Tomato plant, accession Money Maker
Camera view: tilt-top (135 deg); turntable rotation: 270 degrees
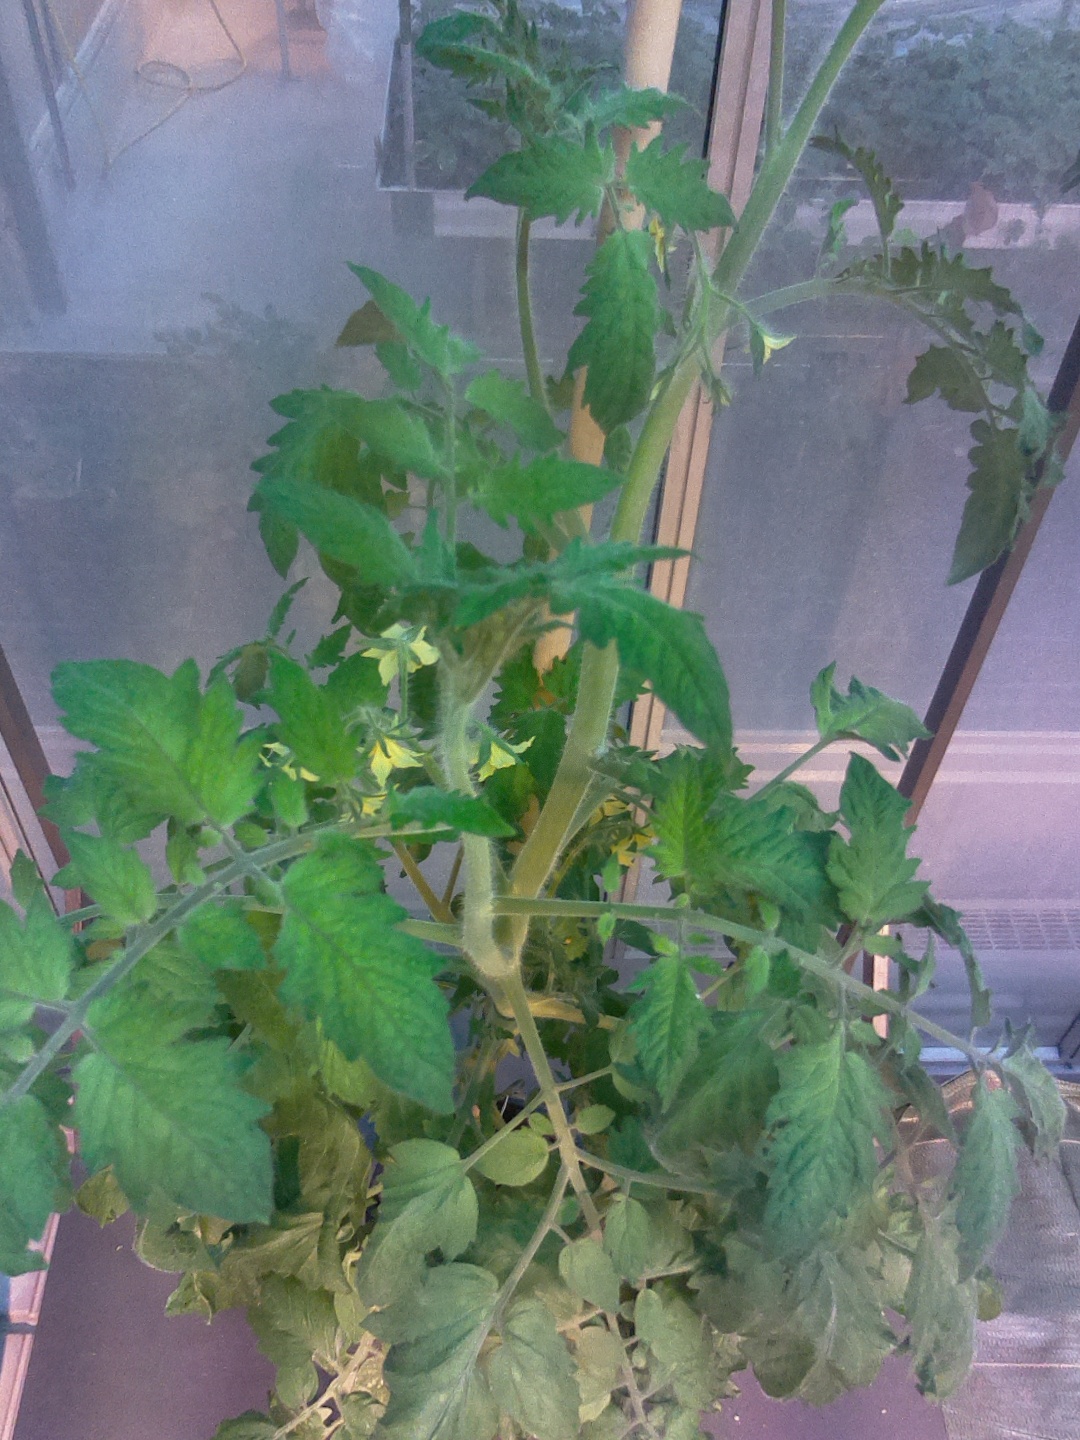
BBCH growth stage 70: Fruits at the main stem or branches visibles